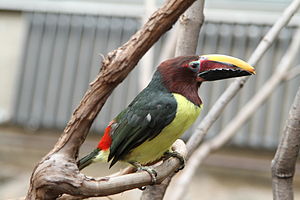
Grøn arasari
Grøn arasari er en fugl i familien tukaner i ordenen spættefugle, der lever i de nordlige dele af Sydamerika.